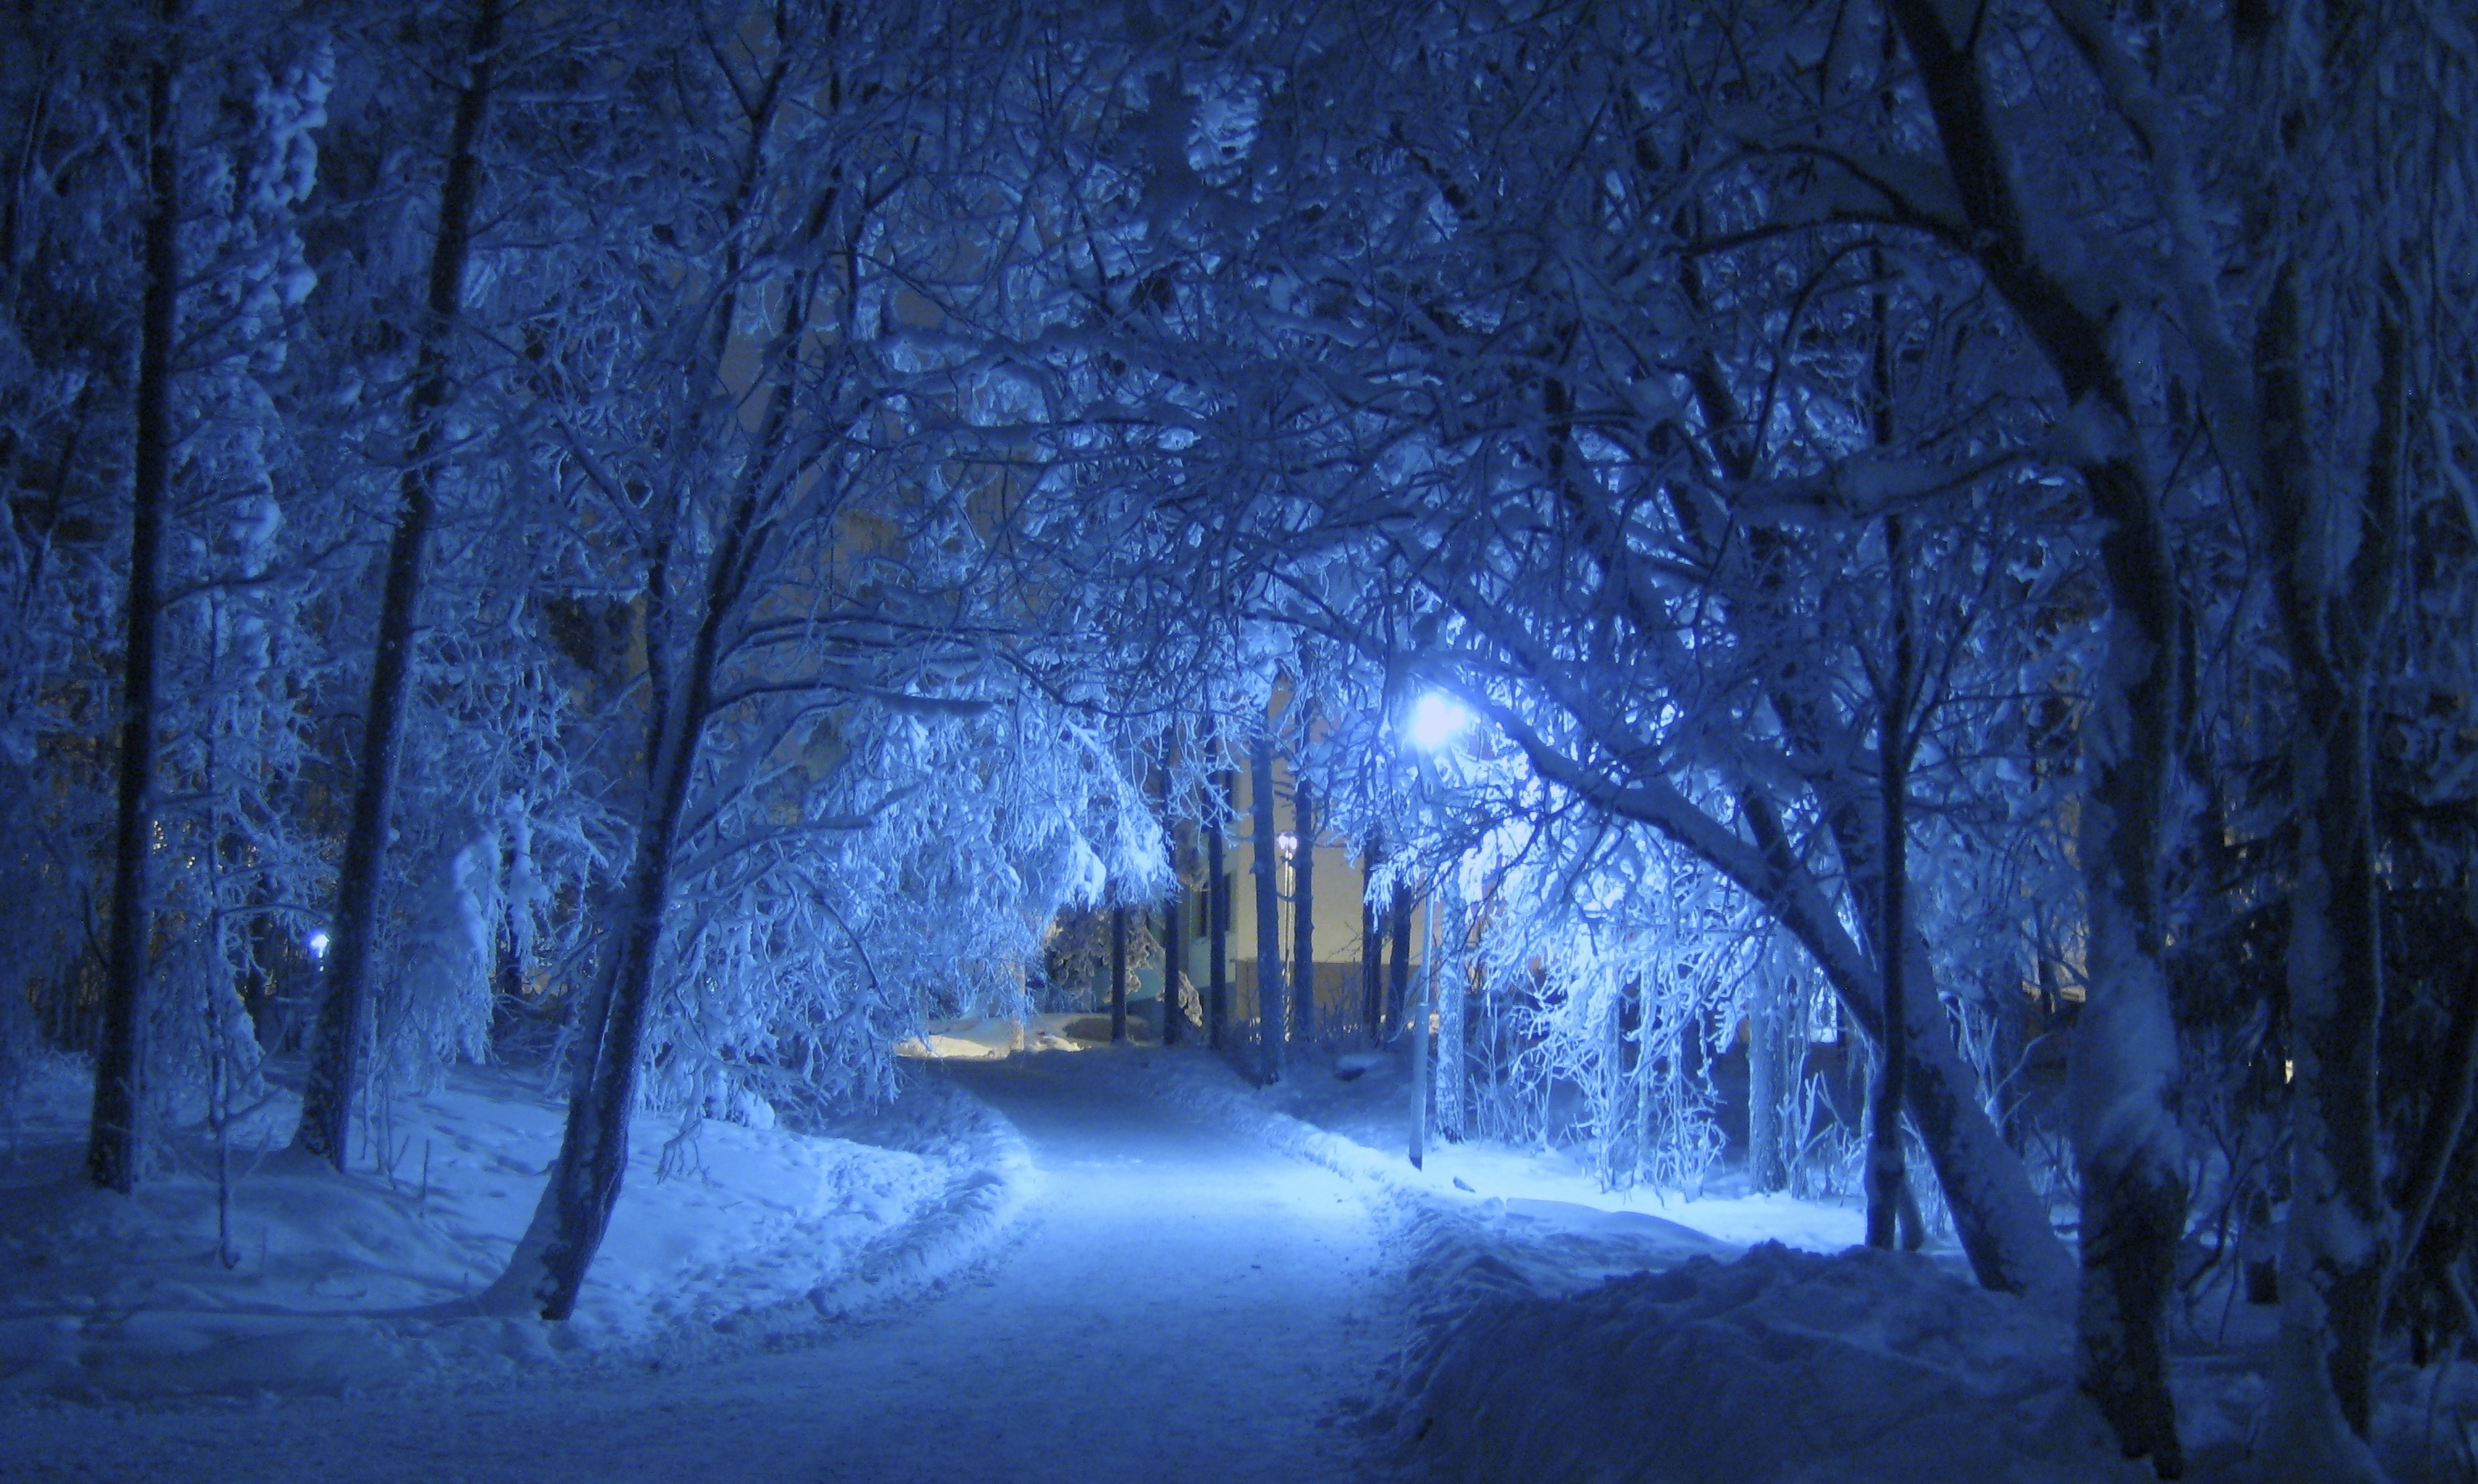
tree, nature, forest, branch, snow, cold, winter, trail, night, sunlight, frost, shade, ice, weather, snowy, covered, darkness, blue, lamp, season, street lamp, trees, finland, woodland, habitat, magical, winter magic, freezing, forest path, snow cover, snow covered, natural environment, atmospheric phenomenon, woody plant, bent trees, snowy arch, trees arching